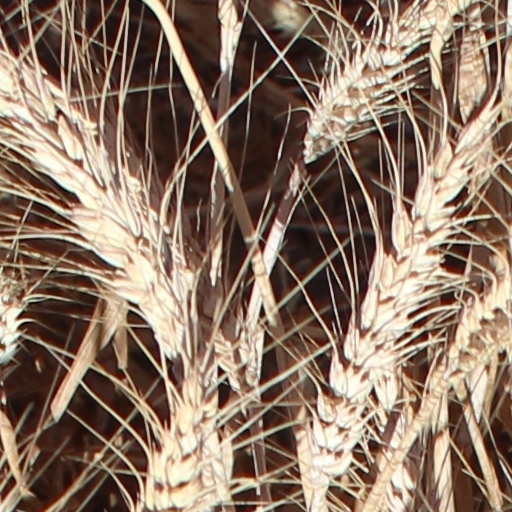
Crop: wheat